Te Henui Vicarage

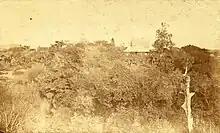

In 1841, George Augustus Selwyn was nominated as Bishop of New Zealand. He arrived in New Zealand in 1842 and began his job by designating the reverend William Bolland as Deacon for the parish of New Plymouth. Bishop Selwyn allocated to reverend Bolland an existing sandstone house, the former Captain J.G. Cooke's house, at Te Henui, as a residence for him and his family.